Timor-Leste

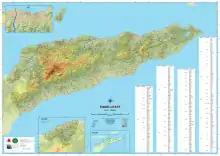
Map of Timor-Leste

International cooperation has always been important to Timor-Leste; donor funds made up 80% of the budget before oil revenues began to replace them. International forces also provided security, with five UN missions sent to the country from 1999. The final one, the United Nations Integrated Mission in East Timor, began after the 2006 East Timorese crisis and concluded in 2012.